Be Human (album)

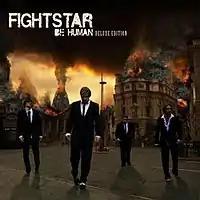
The deluxe edition cover art as designed by guitarist Alex Westaway.

The band confirmed in late 2009 that "Be Human" would be re-released as a deluxe version containing four or five new songs. One of the new songs could be a cover version of Jordin Sparks' "Battlefield", which the band performed informally earlier in the year in the BBC Radio 1 Live Lounge. The cover was met with great approval and Sparks herself said on radio that she was a fan of Fightstar and believed they should cover the song.